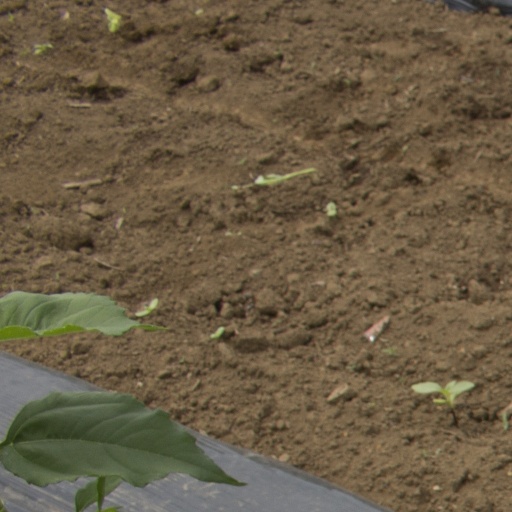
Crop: Jerusalem artichoke